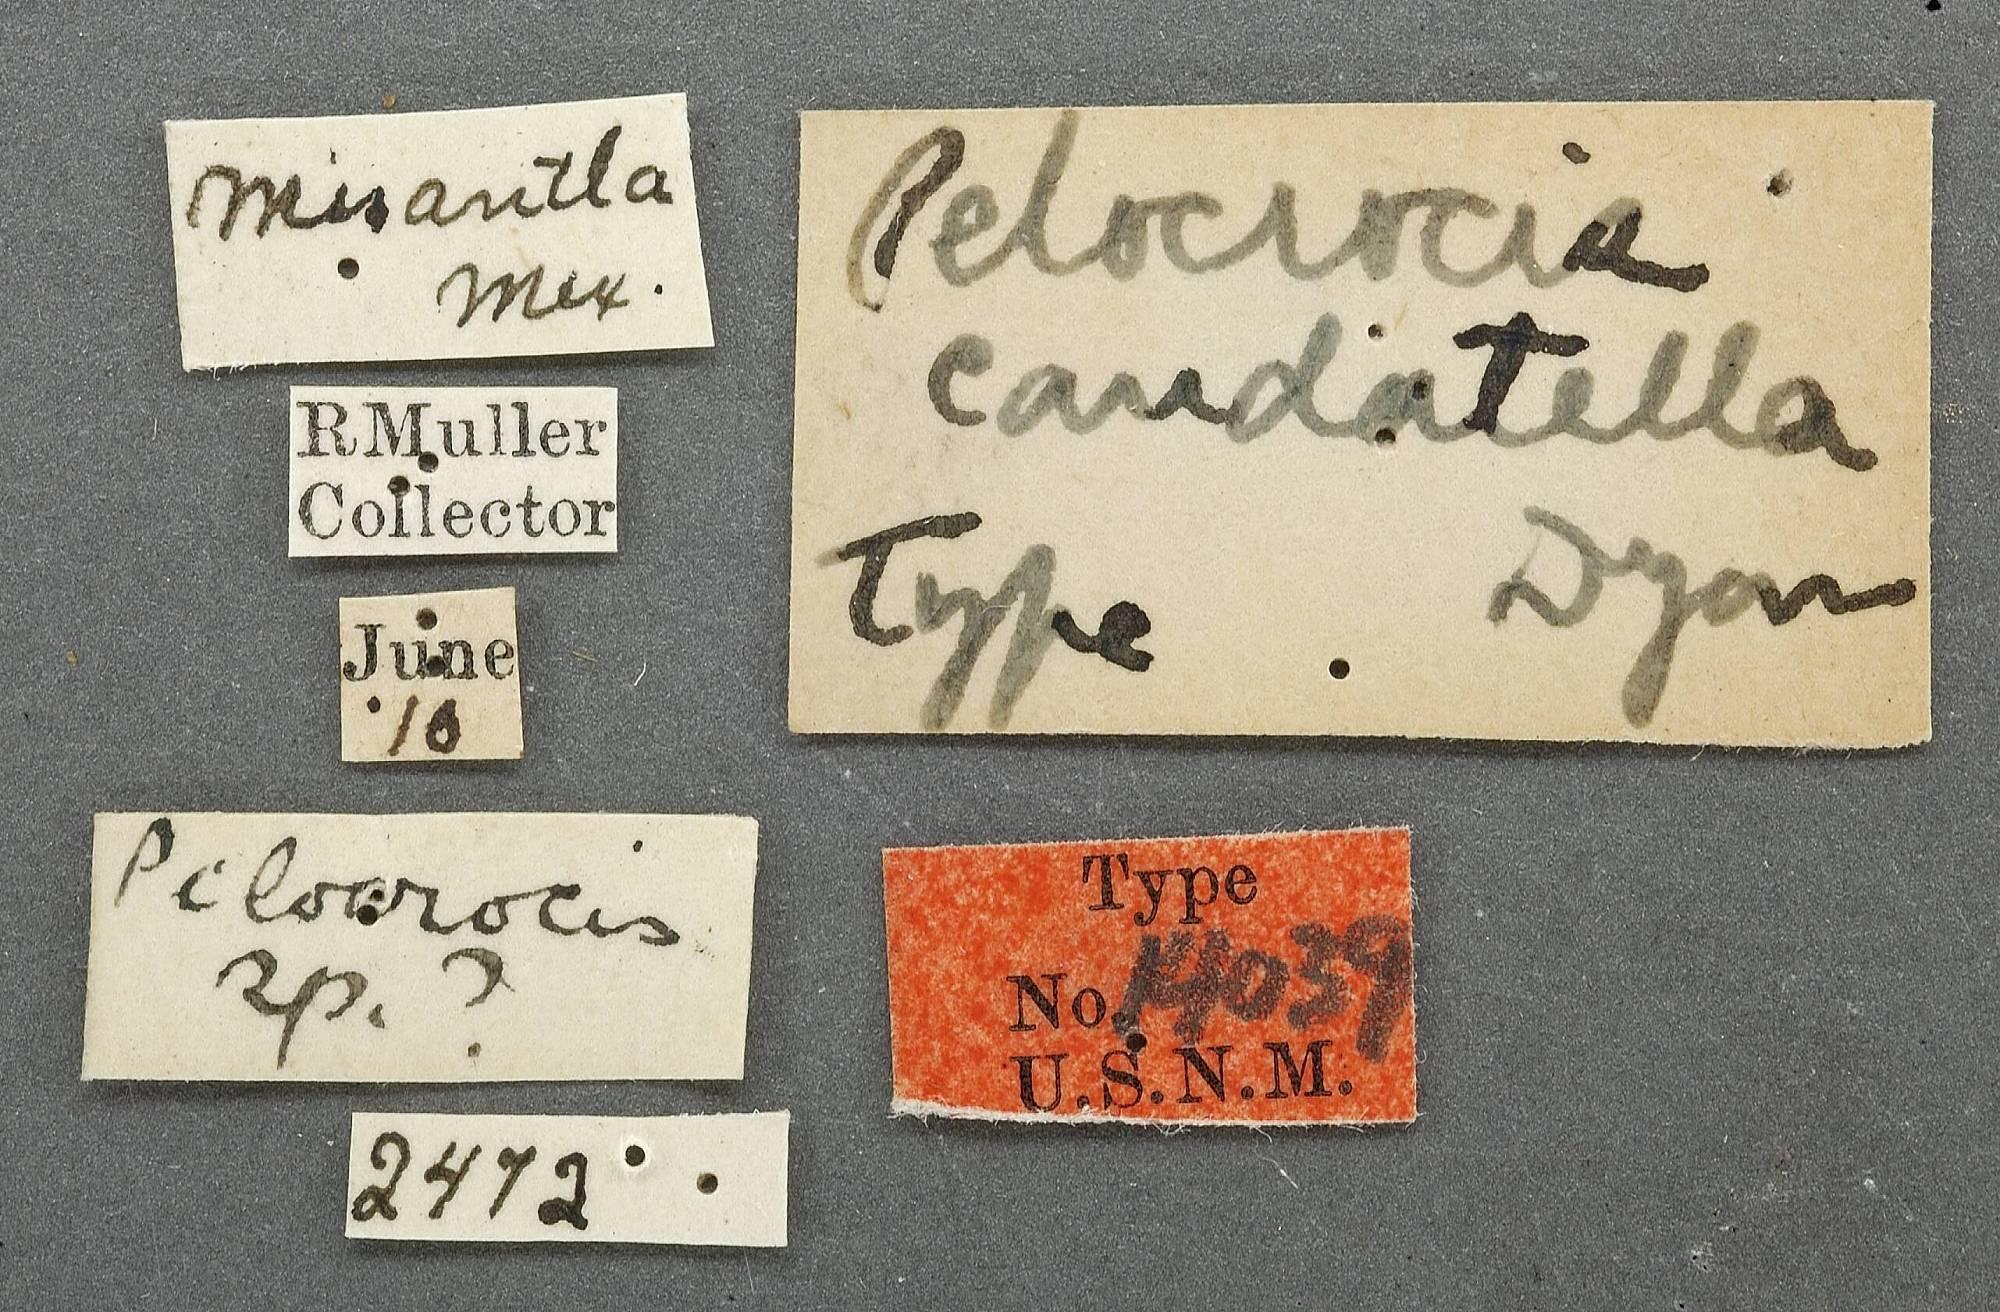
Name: Pilocrocis caudatella
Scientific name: Pilocrocis caudatella Dyar, 1912
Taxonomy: Animalia, Arthropoda, Insecta, Lepidoptera, Crambidae, Pyraustinae
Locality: Misantla, [Not Stated], Veracruz-Llave, Mexico
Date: Jun 1910